Thomas Buffel

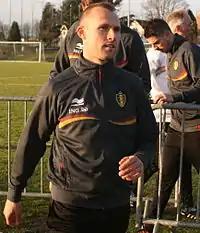
Buffel in training with Belgium in 2006

Thomas Buffel (born 19 February 1981) is a Belgian professional football coach and a former player who played as an attacking midfielder or forward. He is the manager of Jong Genk in Challenger Pro League. He represented the Belgium national team at international level.